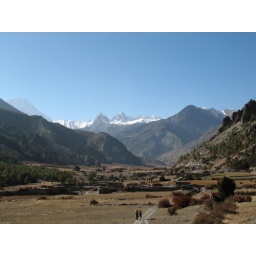
Braga, home of the best apple pie in the Annapurna circuit (28.10.2007)